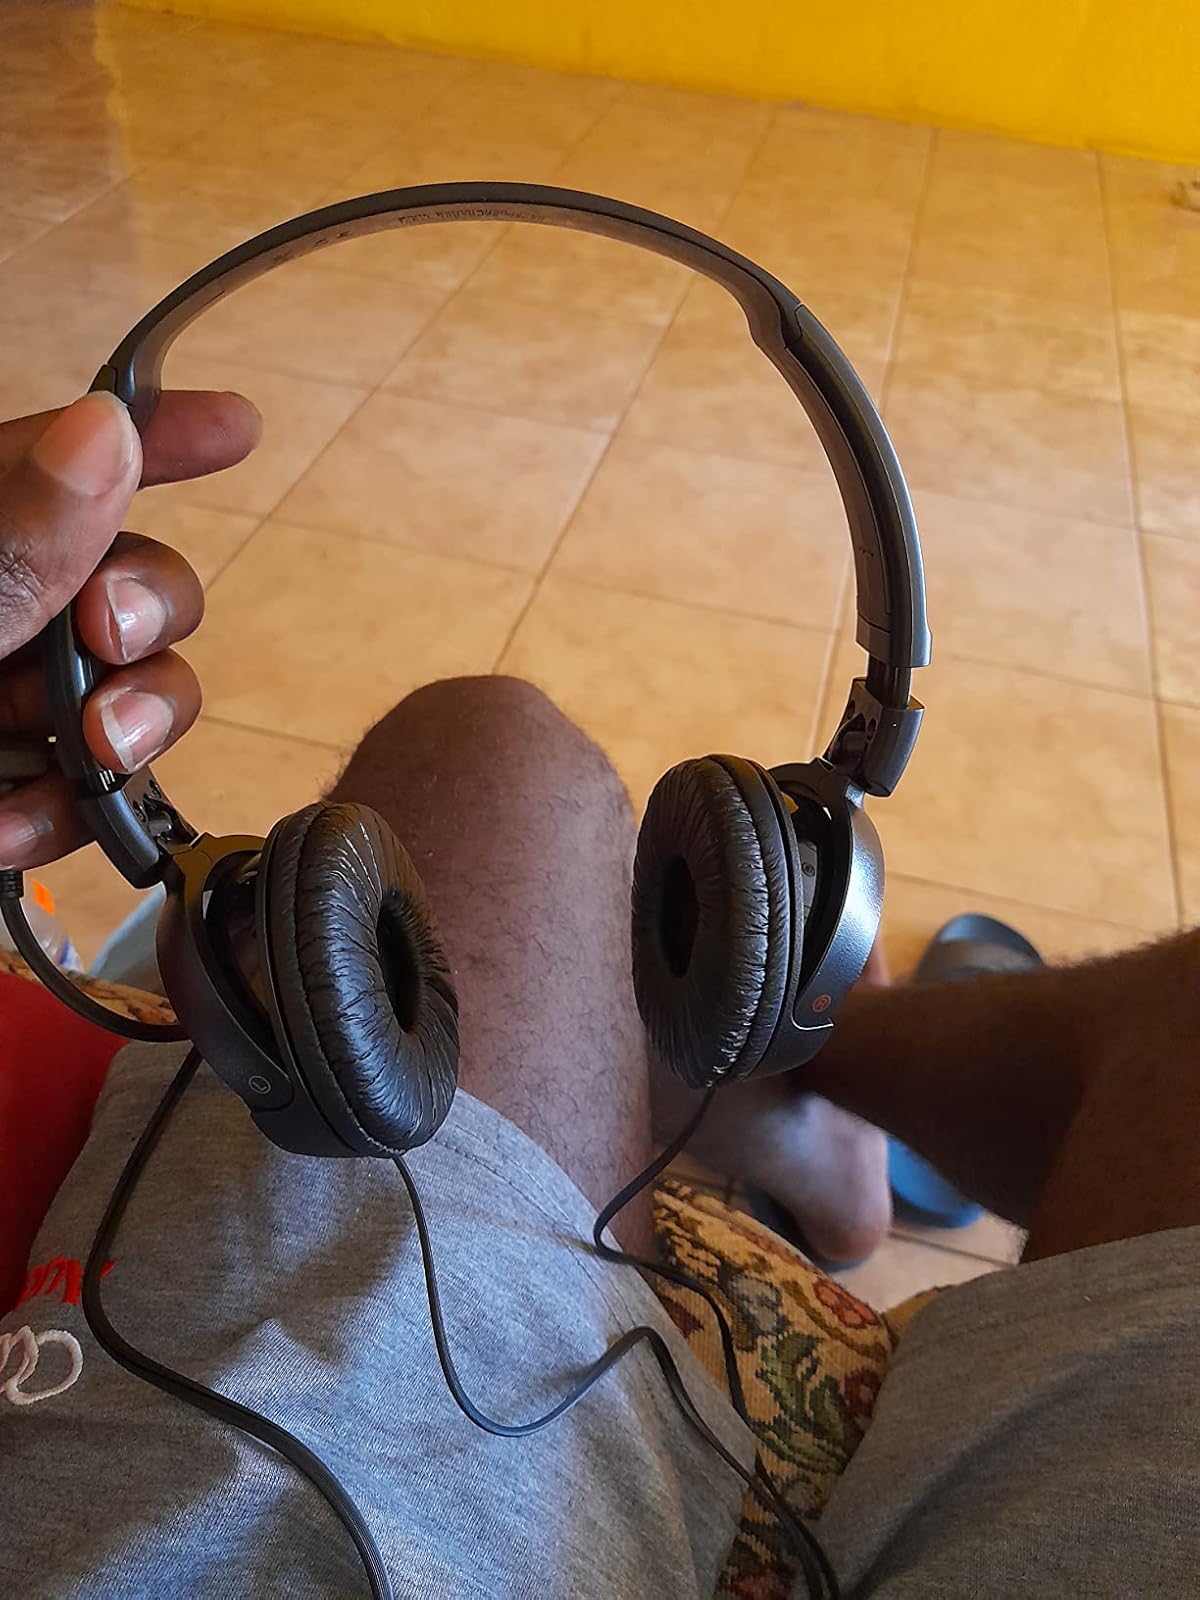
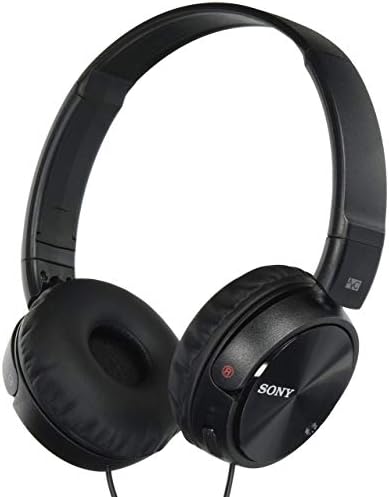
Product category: headphones
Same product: yes